Halil Akıncı

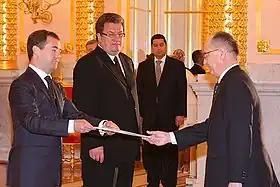
Akıncı presenting his credentials to Dmitry Medvedev on 18 September 2008.

Halil Akıncı (born 9 December 1945) is a retired Turkish diplomat who served as the Turkish Ambassador to Slovenia, India, and Russia. He was formerly the Secretary General of the Turkic Council.